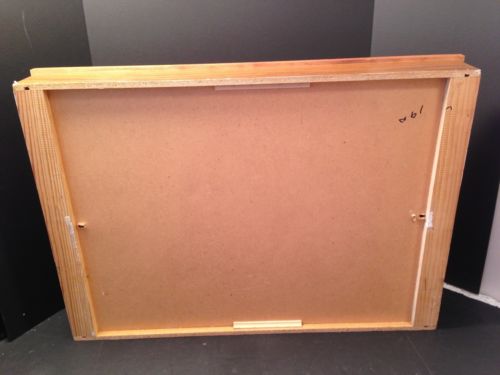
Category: cabinet